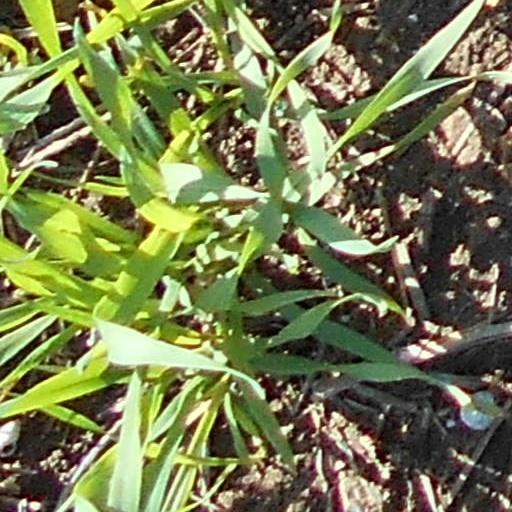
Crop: wheat